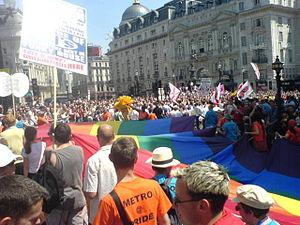
L’Europride est une manifestation paneuropéenne similaire à la Marche des fiertés mais qui a pour particularité d’être accueillie par une ville européenne chaque année différente. Les villes hôtes sont généralement des villes organisant depuis plusieurs années des Marches des fiertés et/ou ayant une importante communauté LGBT.